I Like It That Way

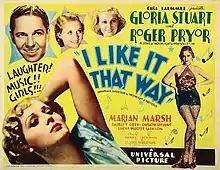

I Like It That Way is a 1934 American pre-Code musical film directed by Harry Lachman and starring Gloria Stuart, Roger Pryor and Marian Marsh.